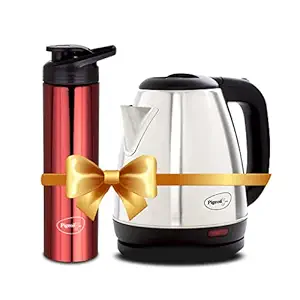
Pigeon 1.5 litre Hot Kettle and Stainless Steel Water Bottle Combo used for boiling Water
Category: Home&Kitchen
Price: 809 (list price: 1545)
Rating: 3.7 (976 ratings)
About this product: Classic Design: The classical mirror polish of the appearance makes your electric kettle 1.5 Litre unique and aesthetic, which can match any type of kitchen design and 360° swivel base is connected with standard power cord for safe usage and convenient storage|Cordless Pouring: The electric kettle 1.5 Litre can be easily lifts from its swivel base for easy filling at the sink and graceful serving without the hassle of a power cord; it can also be returned to its power source from any direction, great for right and left-handed users.|Convenient: The cordless, auto shut off & BPA-Free electric kettle 1.5 Litre makes a striking presence on any kitchen counter or buffet in preparing and serving and it is easy for storage|Fast Boil: This 1500 Watt electric kettle has concealed heating elements and can boil up to 1.5 litres of water in 5 to 7 minutes, quicker and safer. Start your day with a cup of instant lemon tea, green tea, hot water.|Easy Clean: Use white vinegar, baking soda, water, cleaning bottle brush and microfiber cloth to clean your electric kettle 1.5 litre and keep it looking new.